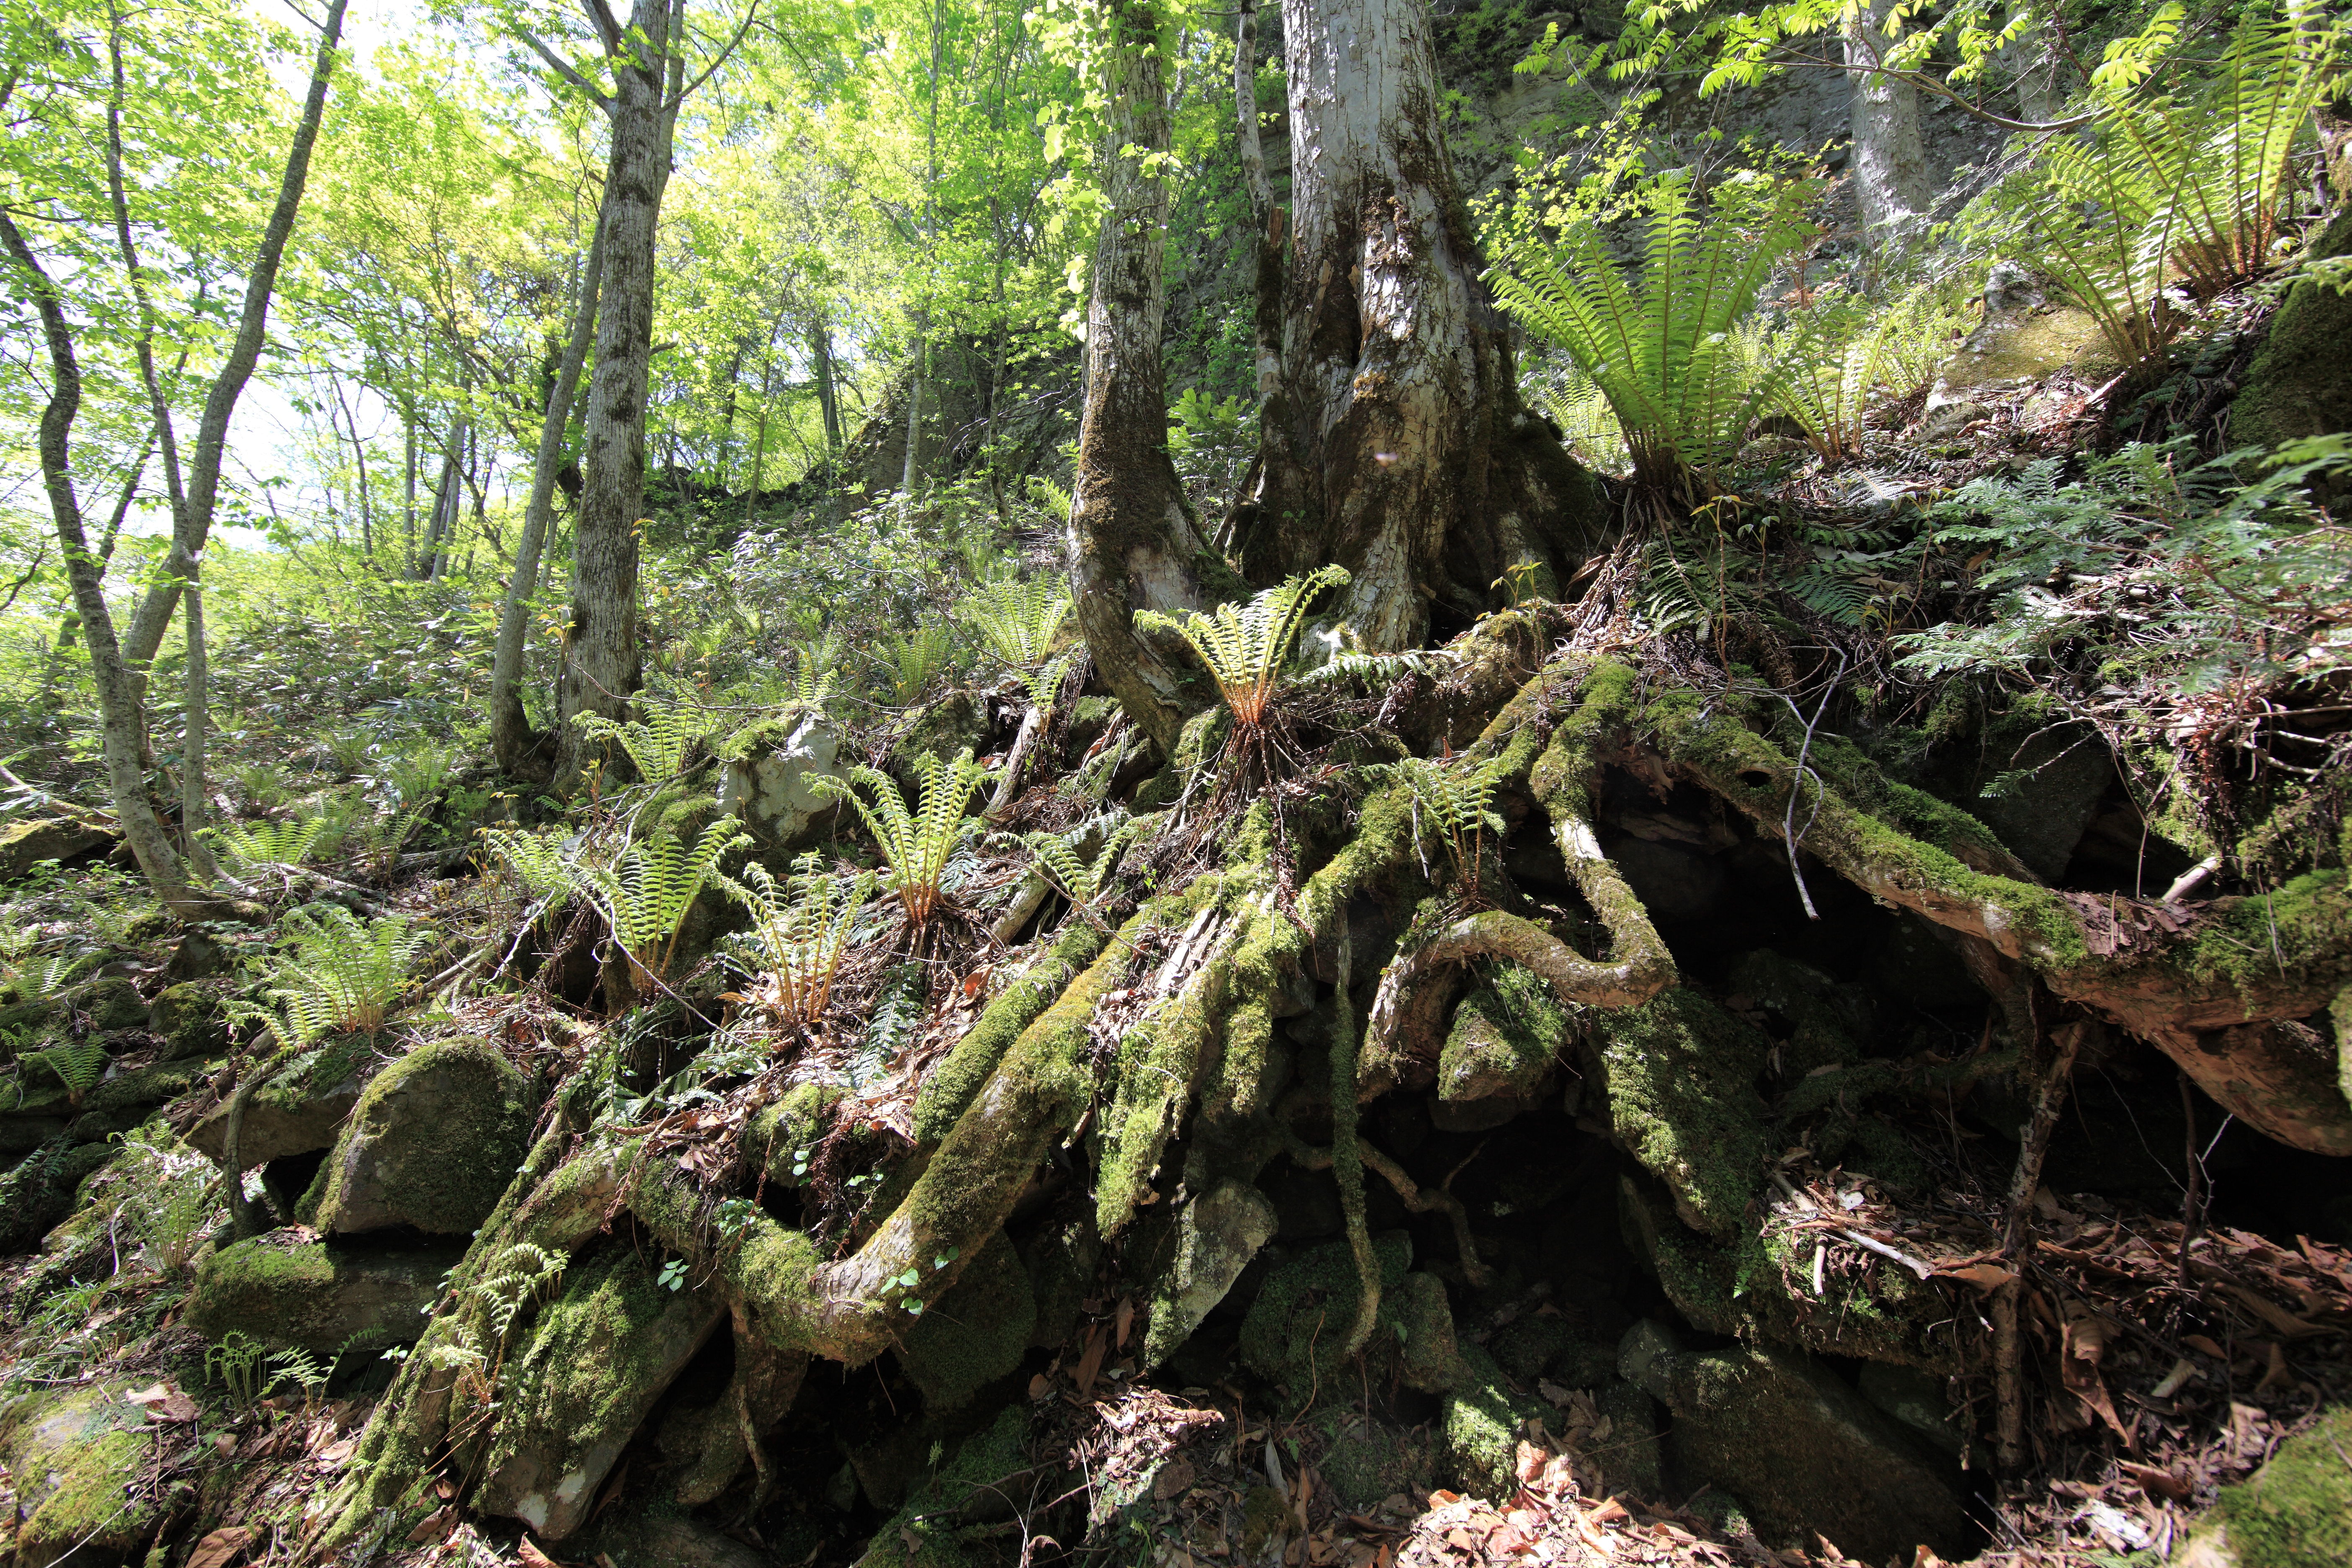
tree, forest, waterfall, wilderness, plant, leaf, flower, trunk, moss, stream, green, high, jungle, botany, flora, cool image, vegetation, rainforest, deciduous, 5d, hires, woodland, habitat, i, markii, ecosystem, hi, res, resolution, fukushima, yamagun, onogawafudohtaki, biome, old growth forest, natural environment, temperate coniferous forest, land plant